Action of 25 September 1917

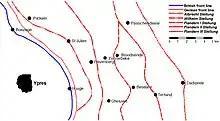

The failure of the Kerensky Offensive in Russia in July had hastened the disintegration of the Russian army, the possibility of a Russian armistice and a huge reinforcement of the German Western Front. From 15 to 25 August, the Battle of Hill 70 was fought against the 6th Army by the Canadian Corps and forestalled the transfer of divisions to Flanders. On 20 August, the French attacked the German 5th Army at Verdun and in four days captured much of the remaining ground lost to the Germans in 1916 and took thirty guns, mortars and The Germans were not able to mount big counter-attacks, because their specialist counter-attack divisions (Eingreif divisions ) had been transferred to Flanders. French preparations continued for an offensive on the Chemin des Dames (the Battle of La Malmaison) in October and the British Third Army planned a surprise artillery and tank attack (the Battle of Cambrai) on the Flesquières Salient. France was running short of manpower; at the end of September, the French Minister of War had been told that another defeat could provoke more mutinies, which would be terminal for the French war effort. The British General Headquarters (GHQ) of the British Expeditionary Force (BEF) feared that the French might be forced into a separate peace.